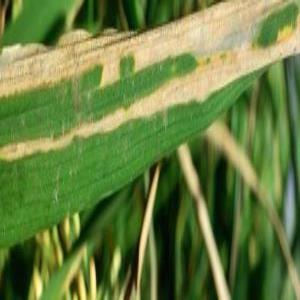
Disease: Bacterialblight